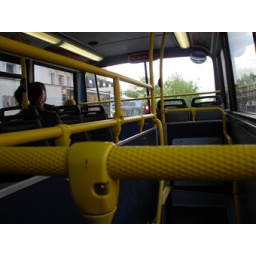
Slumped in a bus seat coming home from work, 16 northbound.